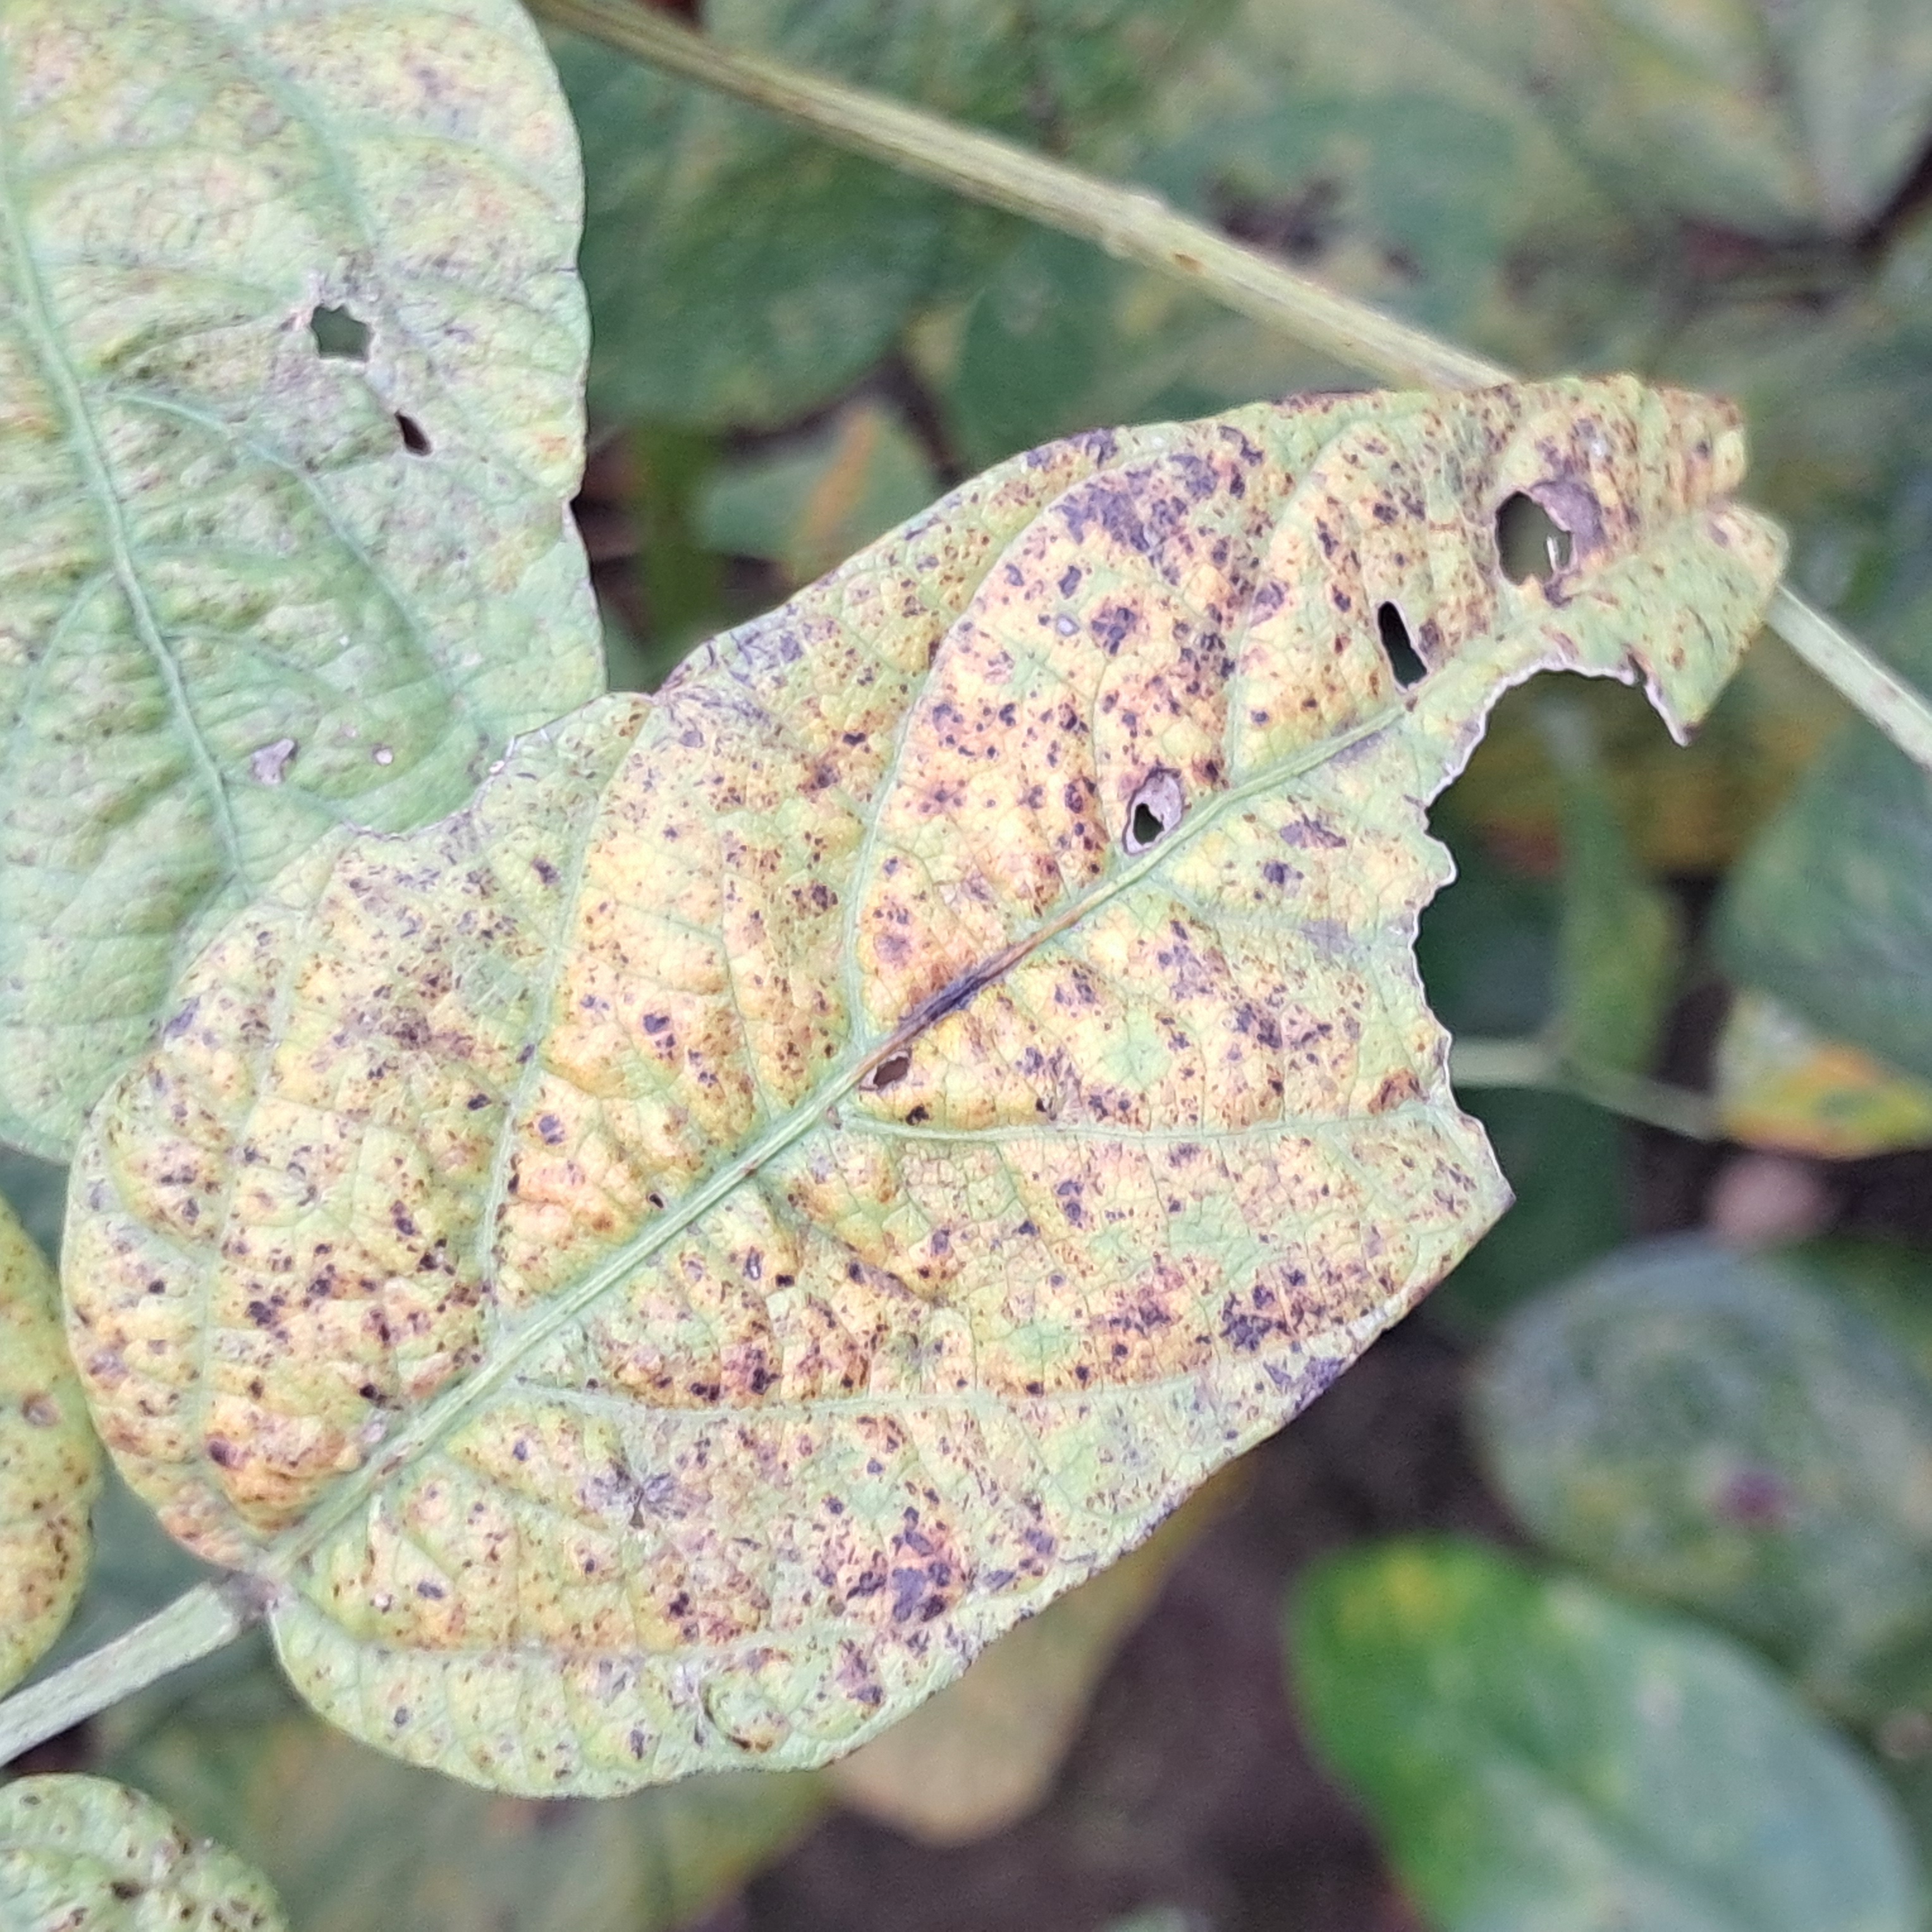
Label: Rust